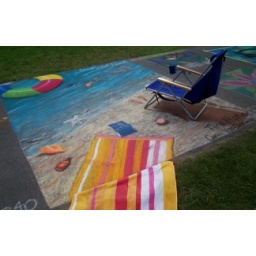
beach: real towel off of sidewalk(folded in grass) also real chair